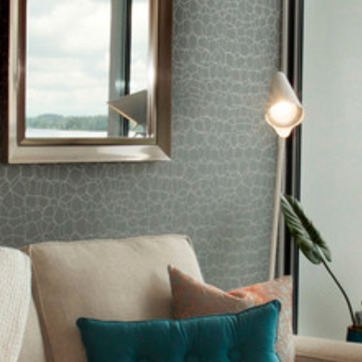
Material: wallpaper